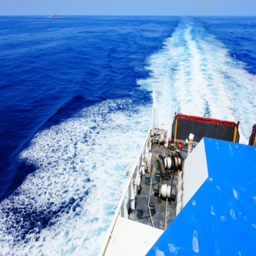
speeding across the open ocean